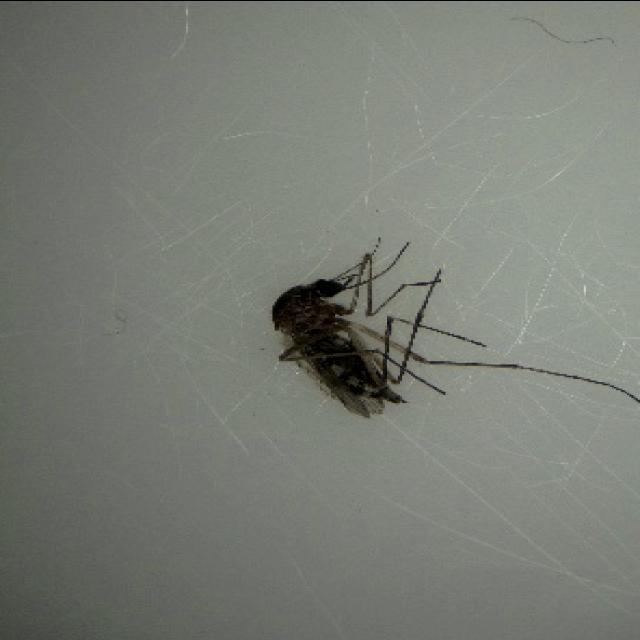
Species: aedes_vexans